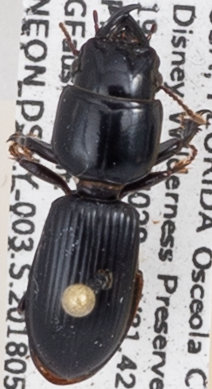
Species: Scarites ocalensis
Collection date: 2018-05-08
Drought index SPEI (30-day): -0.864
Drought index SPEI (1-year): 0.54
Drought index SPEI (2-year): -0.32